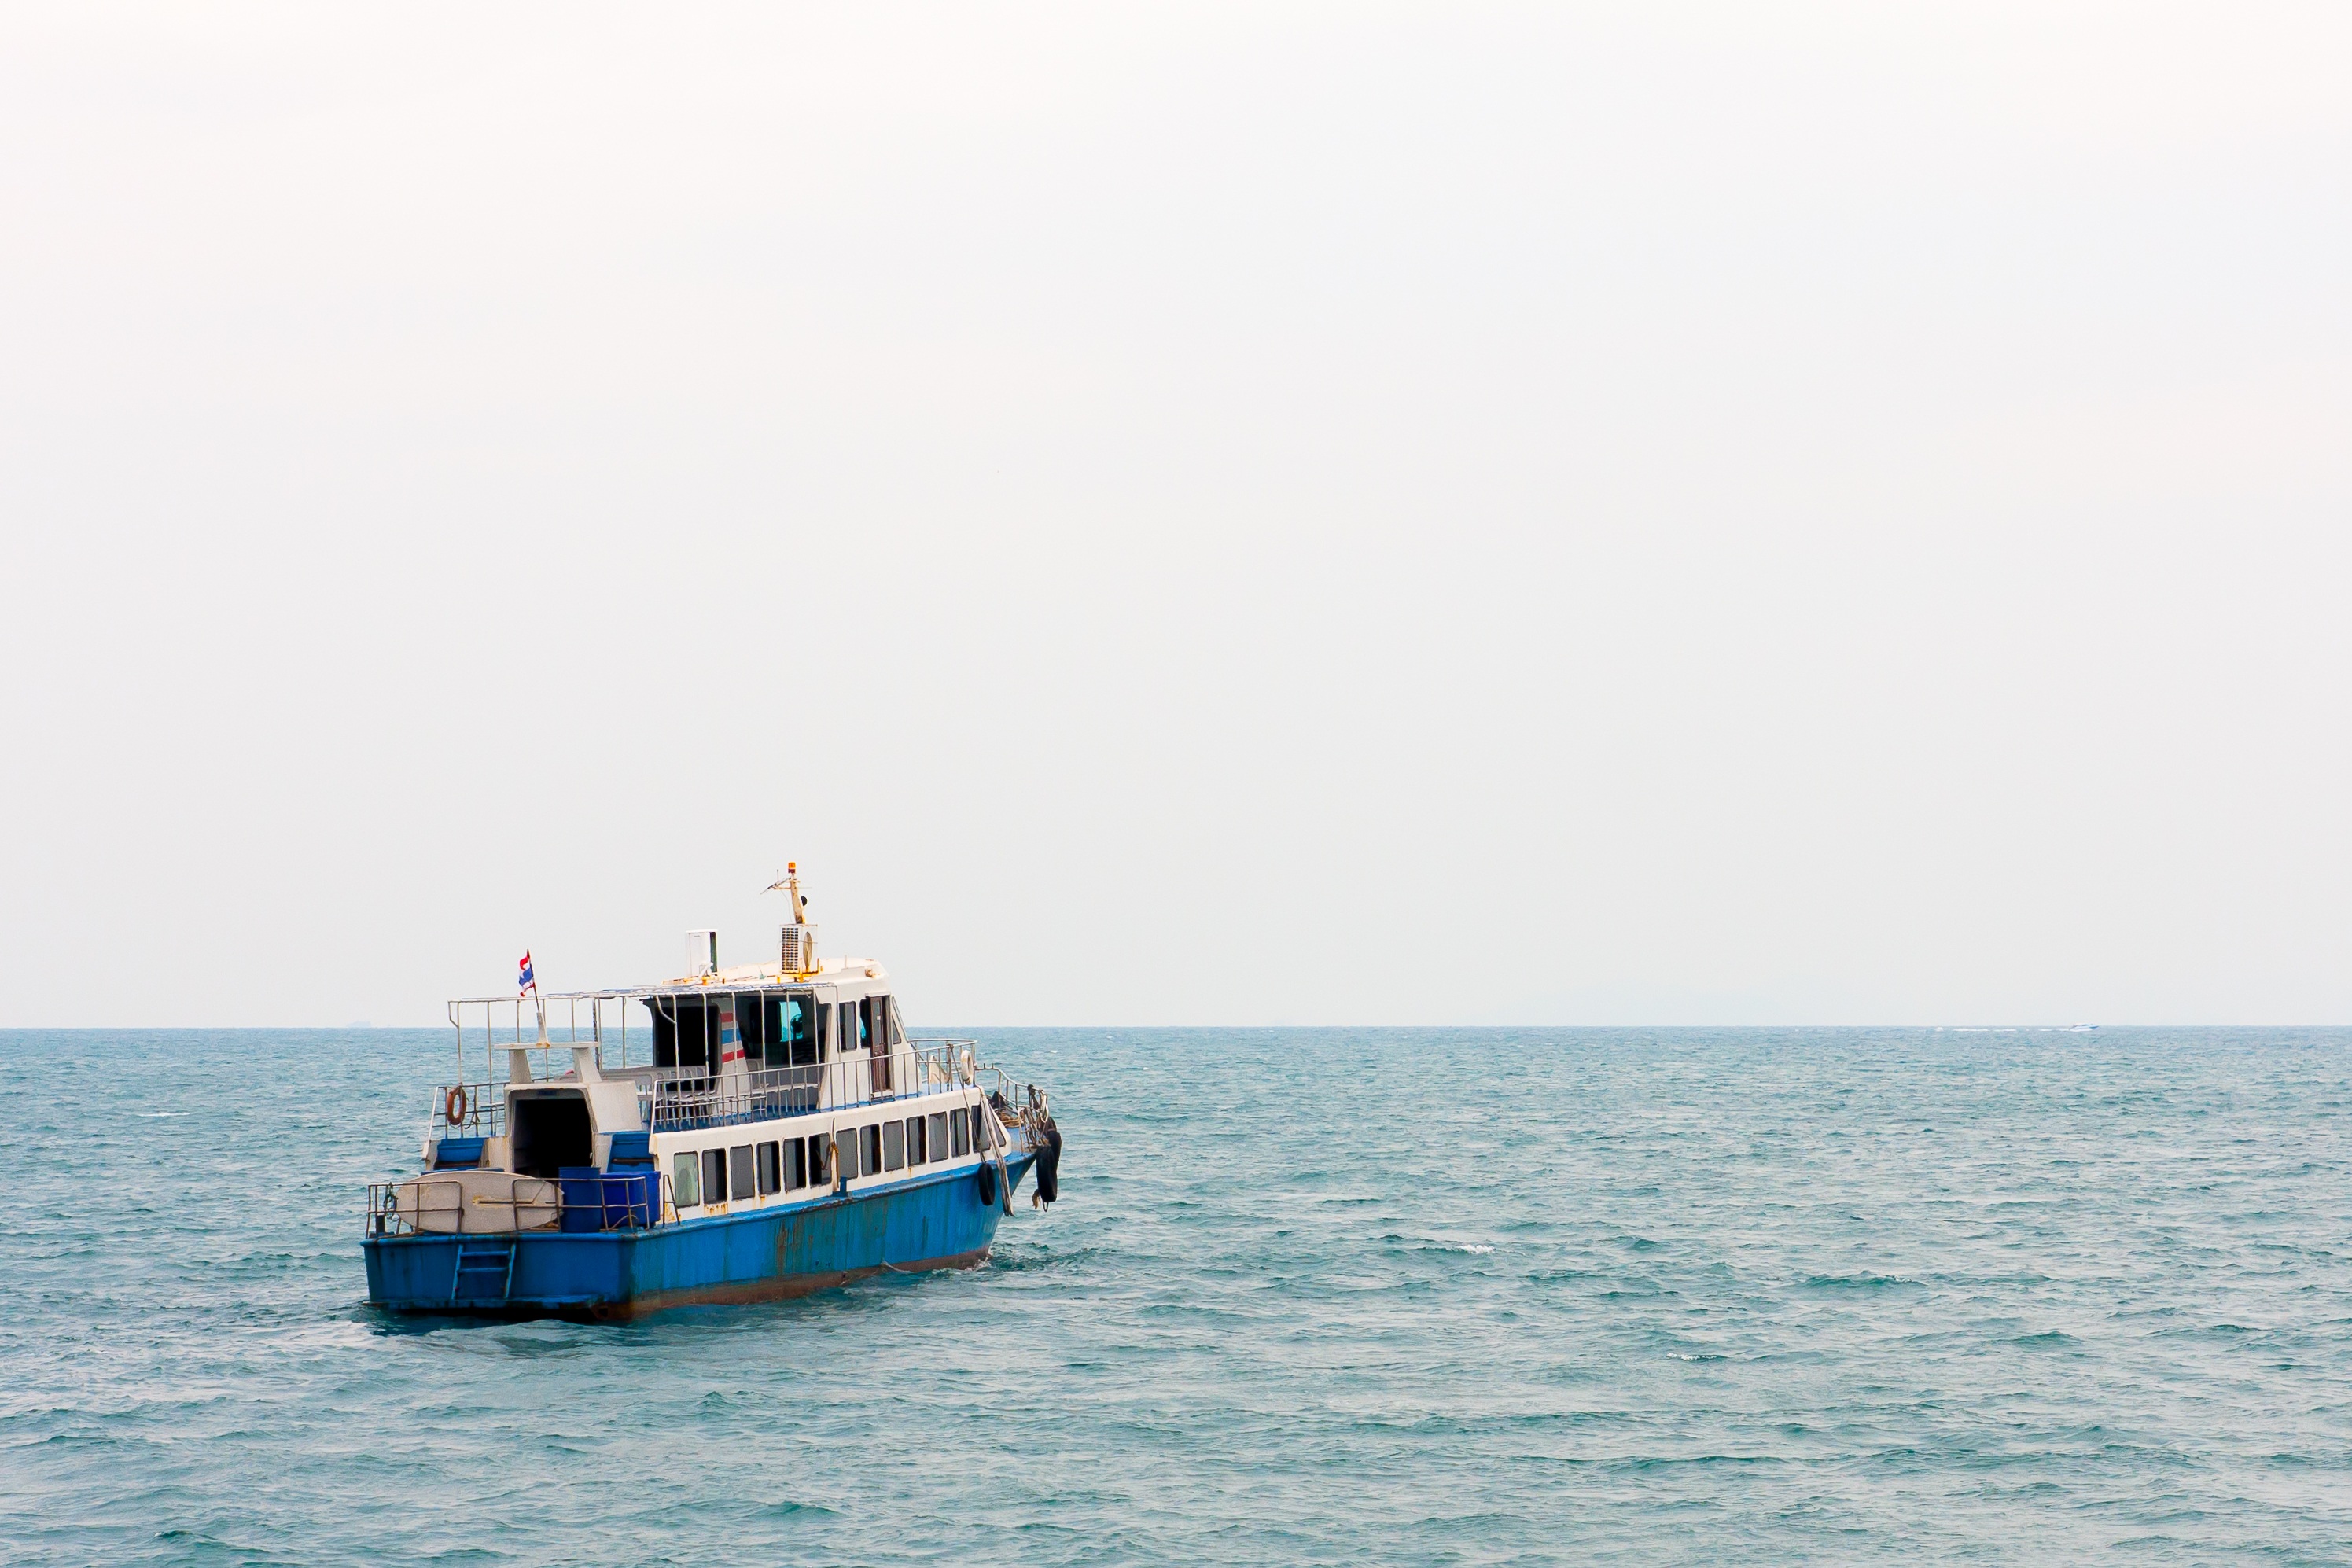
sea, coast, ocean, boat, ship, travel, vehicle, bay, sailboat, cargo ship, ferry, sail, watercraft, passenger ship